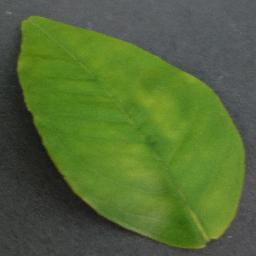
Label: Orange___Haunglongbing_(Citrus_greening)